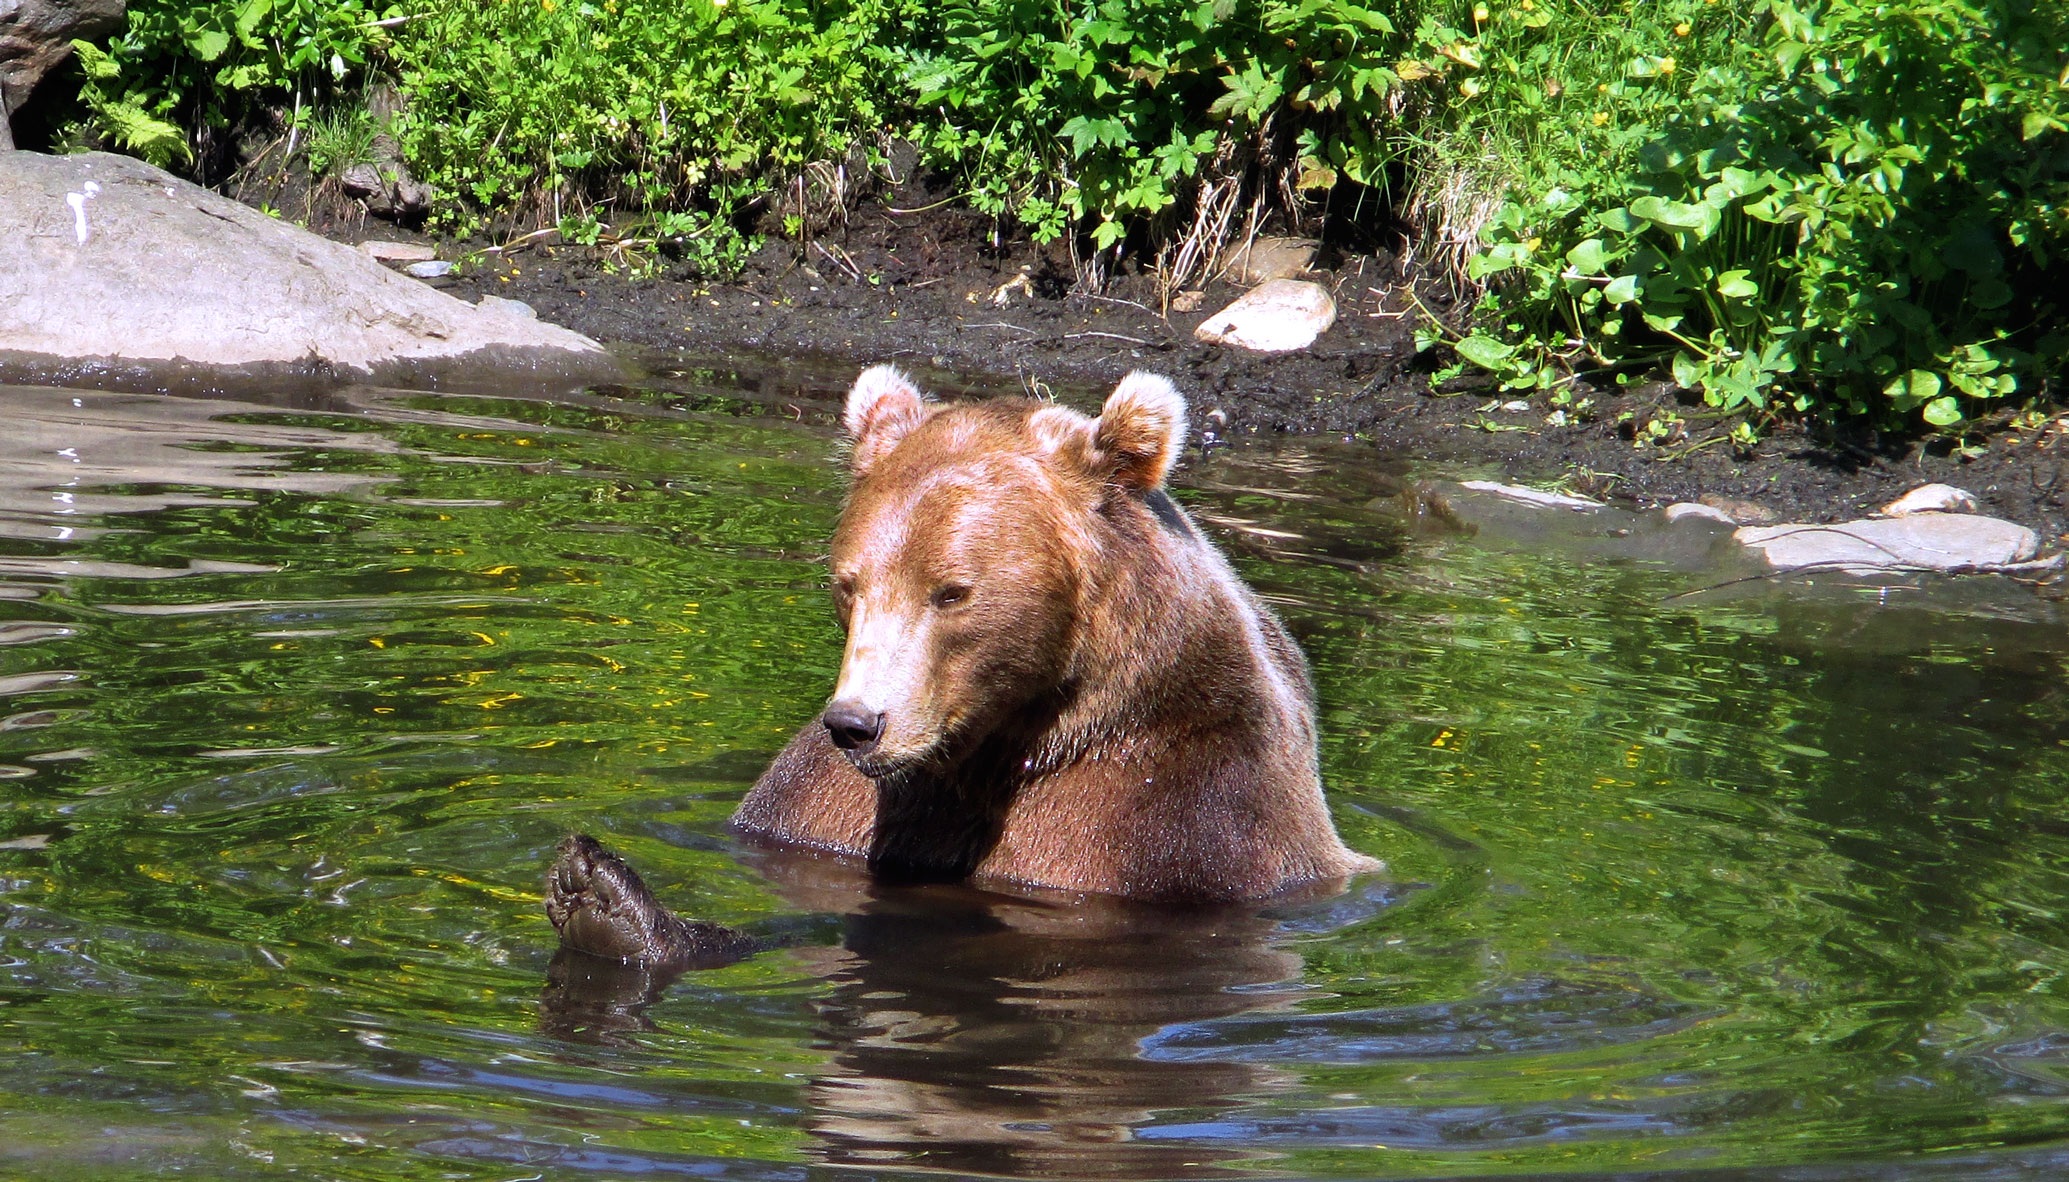
bear, wildlife, zoo, fauna, brown bear, norway, troms, grizzly bear, polar zoo